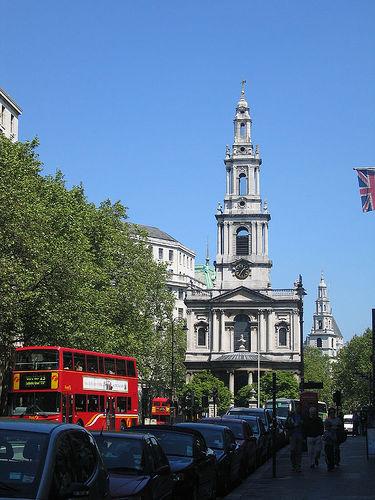
Weather: sun or clear